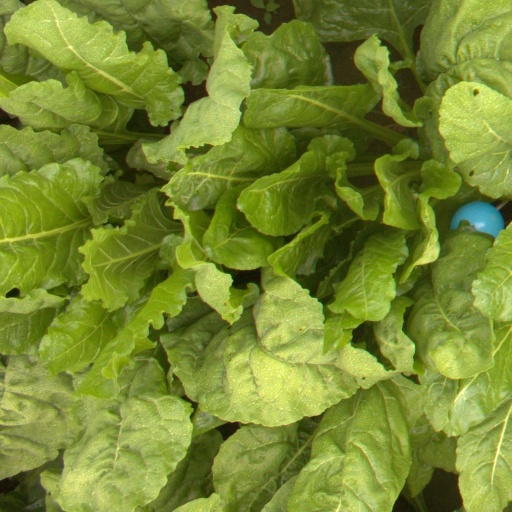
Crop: sugar beet